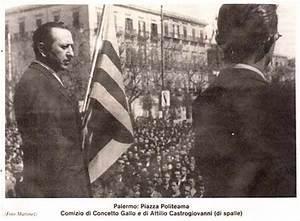
chicken